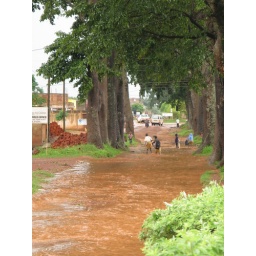
the road in front of my office